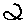
Label: 2